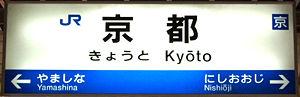
La méthode Hepburn est une méthode de romanisation du japonais.